Claire Danes

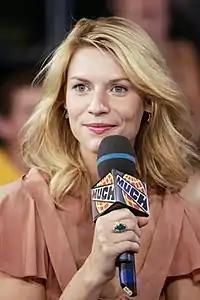
Danes in Toronto, for a MuchOnDemand promotion of "Stardust", 2007

Danes played Beth March in the 1994 film adaptation of "Little Women". Although ABC canceled "My So-Called Life" in 1995, her higher profile led to being cast in several film roles, including 1995's "Home for the Holidays" and 1996's "I Love You, I Love You Not" and "To Gillian on Her 37th Birthday".